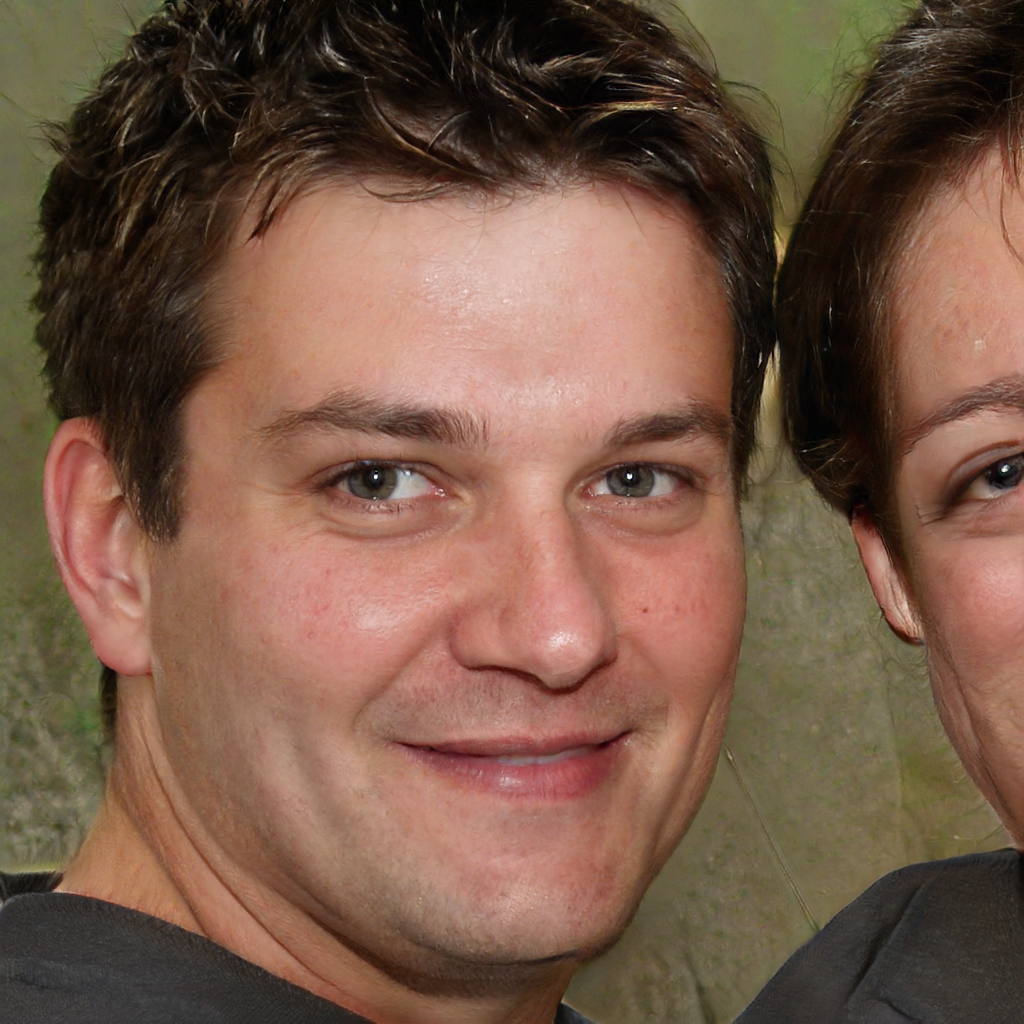
Label: No Watermark